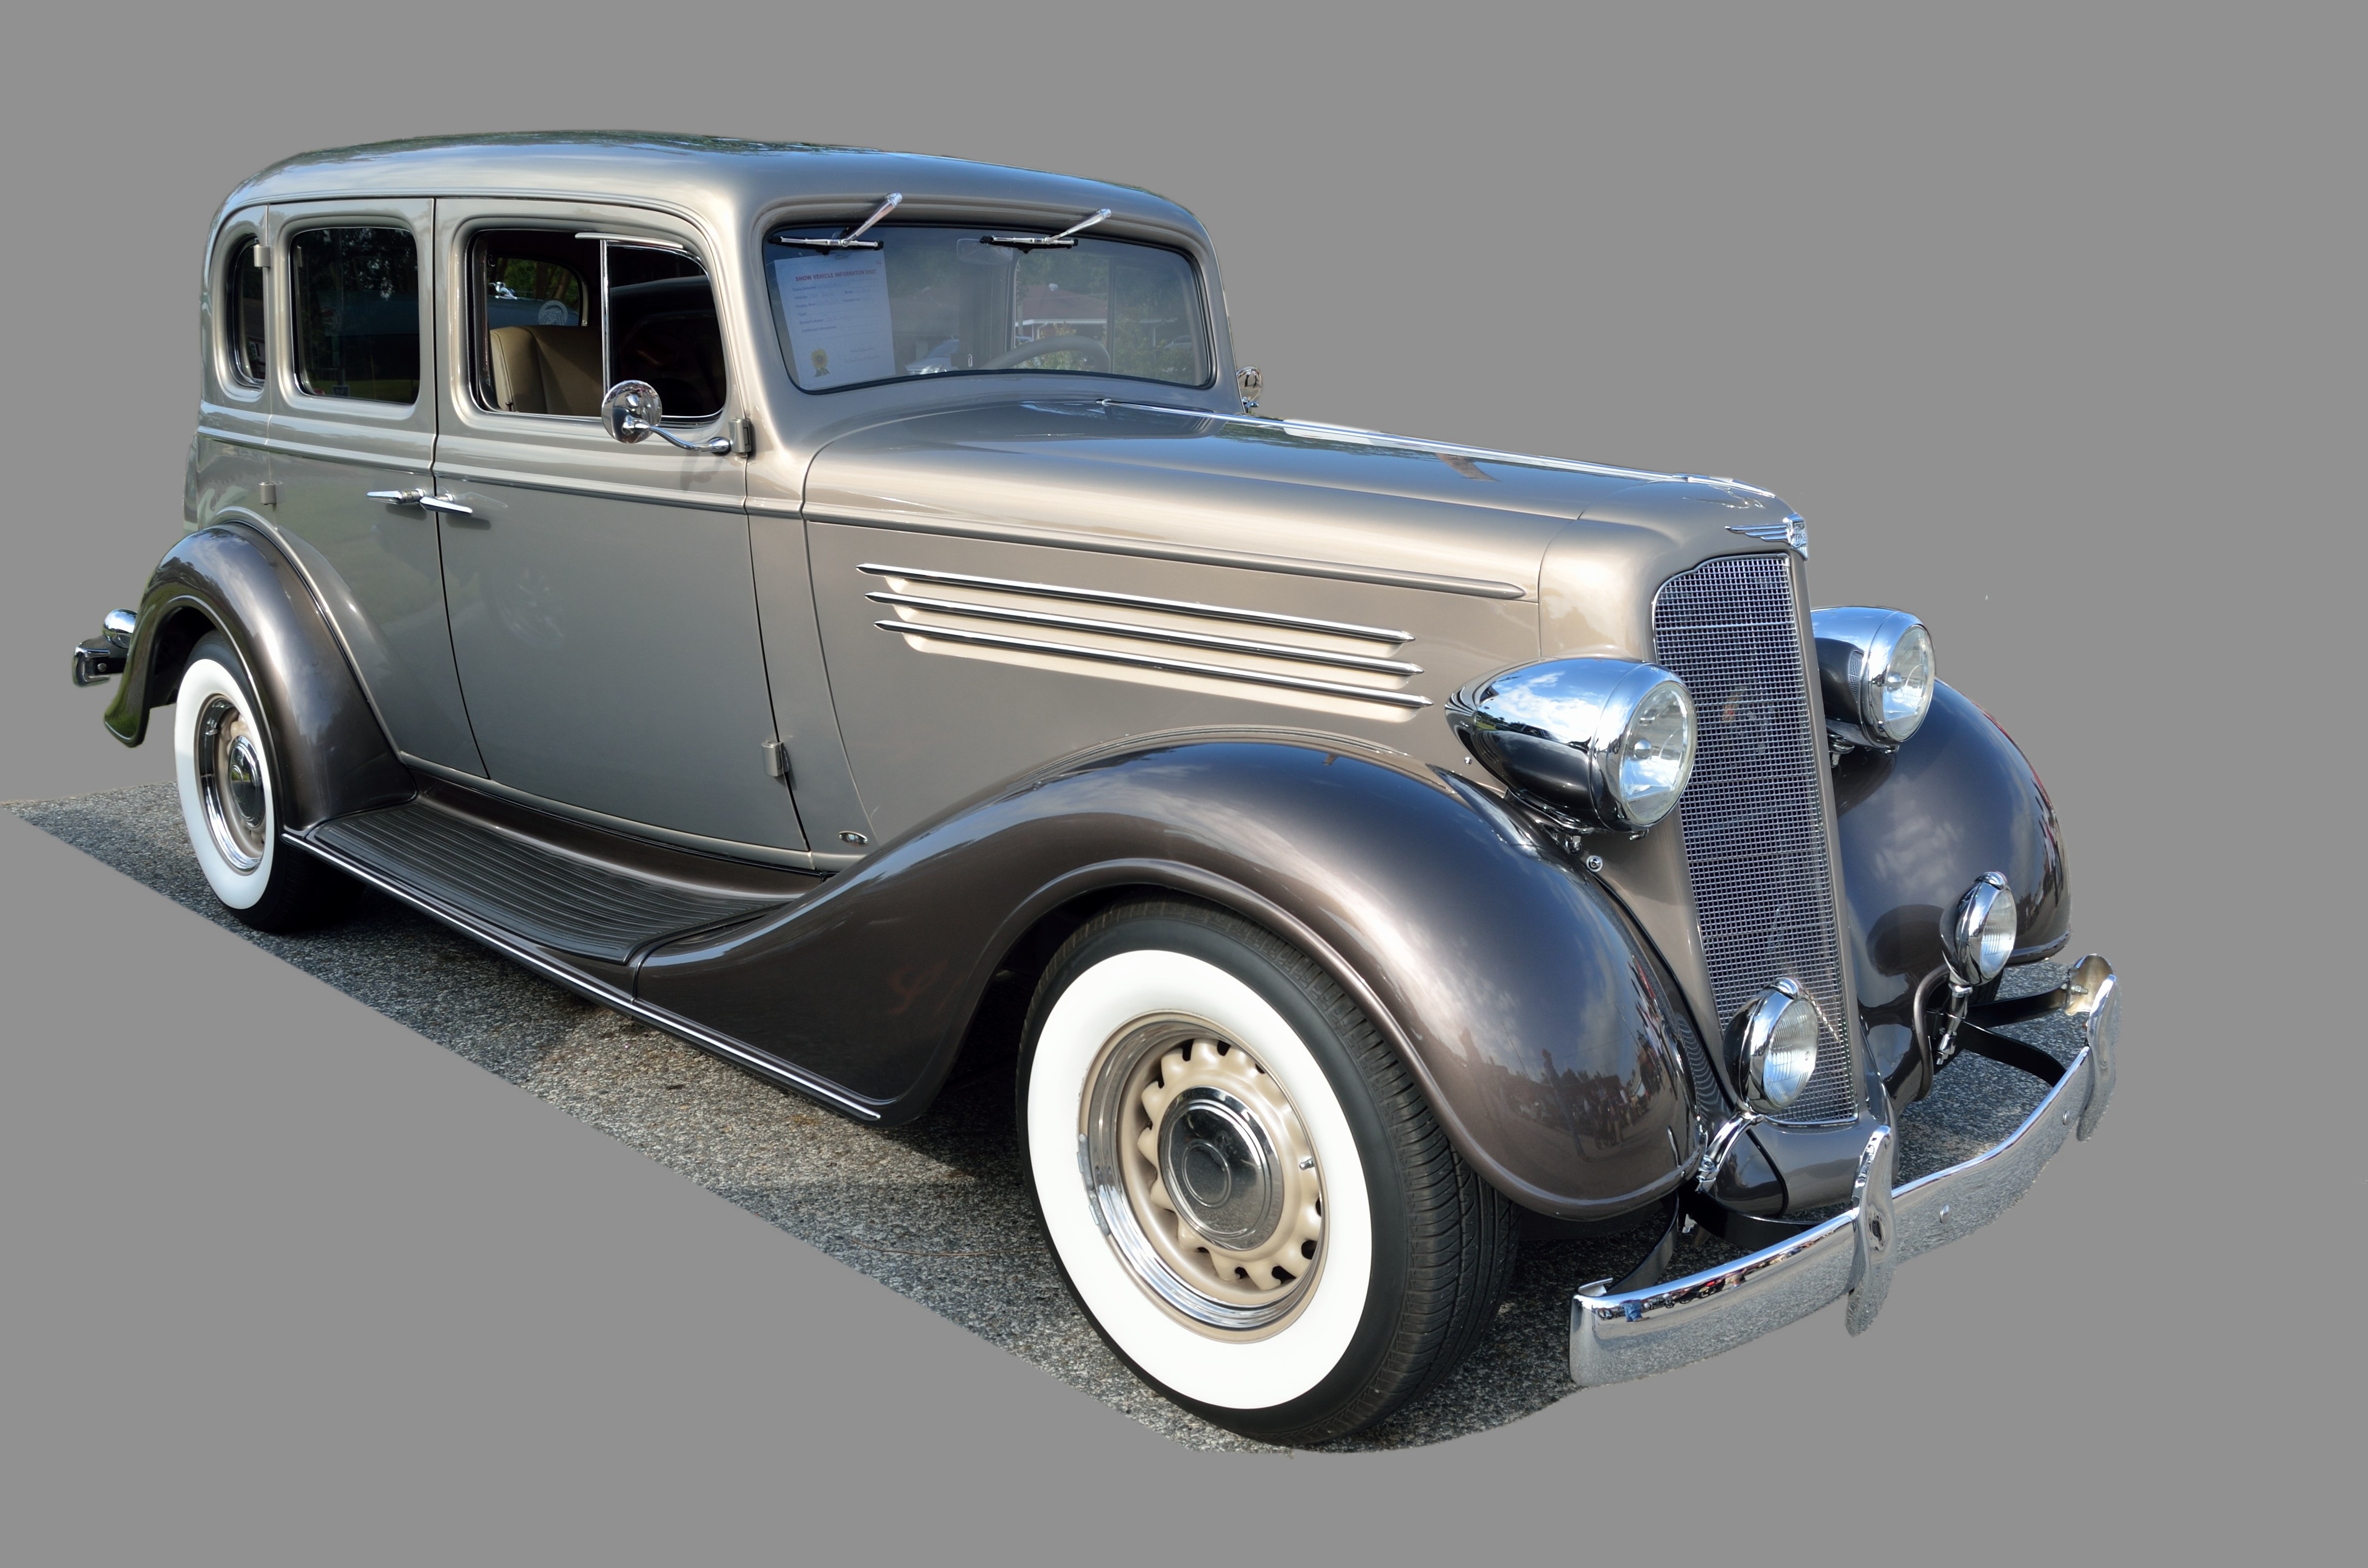
car, antique, wheel, automobile, retro, old, isolated, transportation, vehicle, drive, auto, machine, nostalgia, vintage car, hood, american, chrome, background, luxury, motor, sedan, style, classic, elegance, restore, antique car, car show, model car, white wall tires, land vehicle, touring car, automobile make, luxury vehicle, ford model y, rolls royce phantom iii, packard super eight, packard 120